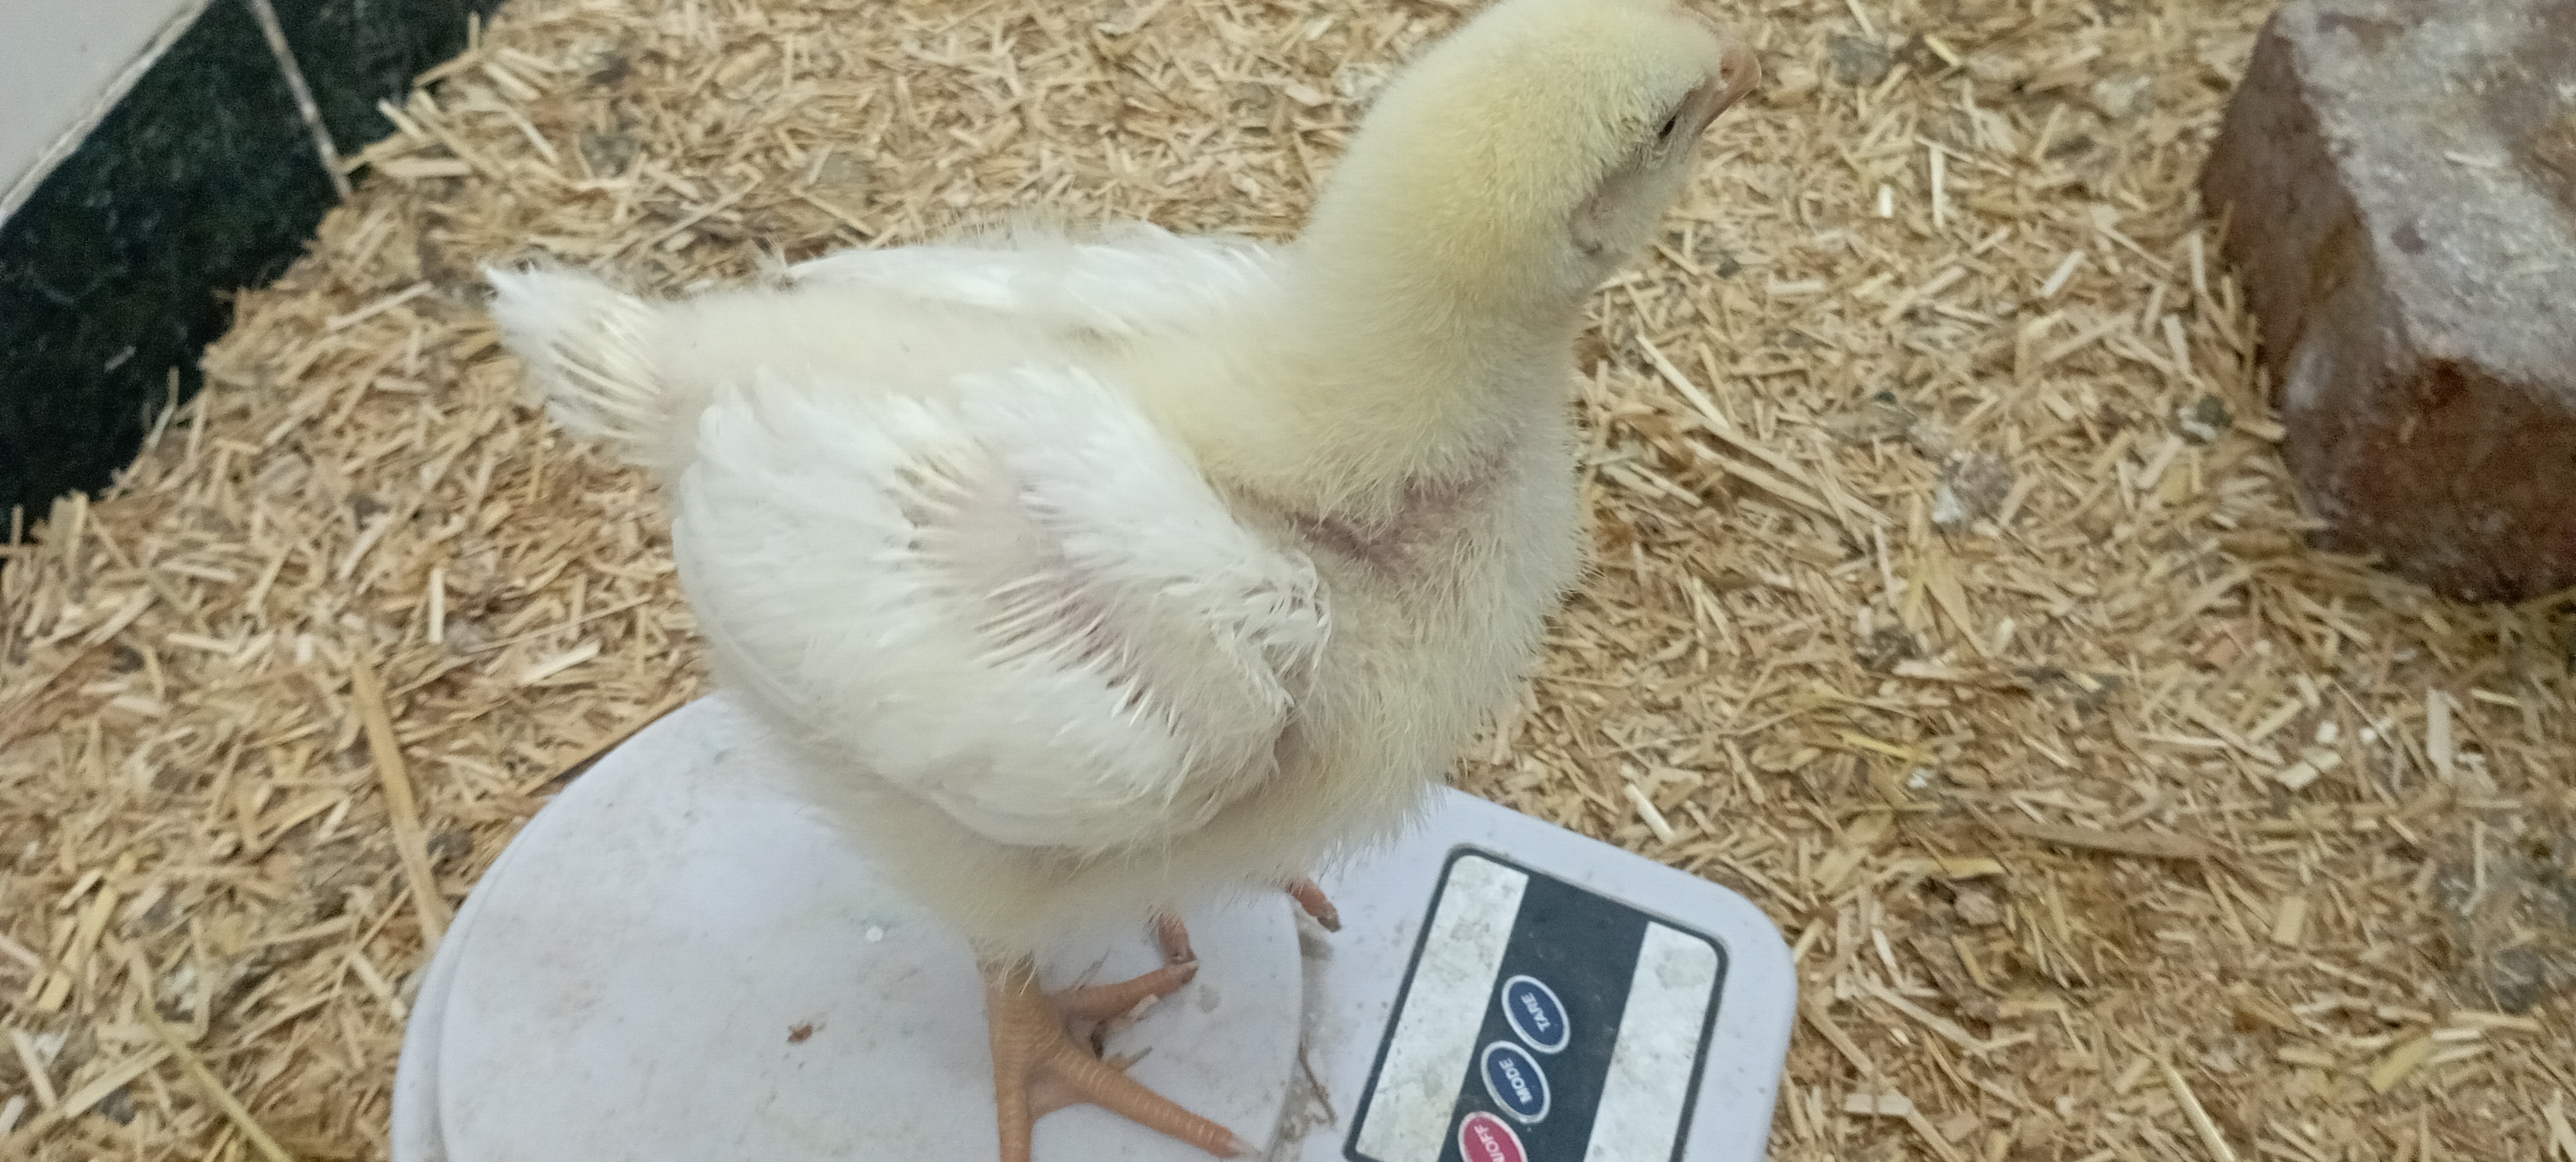
Weight: 301 g